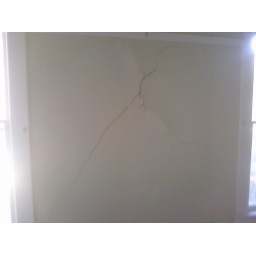
Crack in dining room window wall that runs parallel to Benton Street